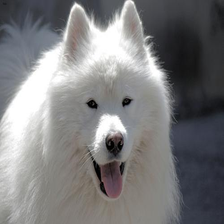
Species: dog
Breed: samoyed